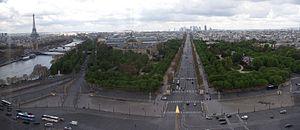
Le quartier des Champs-Élysées est le 29ᵉ quartier administratif de Paris situé dans le 8ᵉ arrondissement.